WVCY-TV

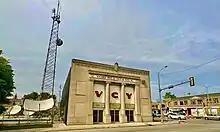
WVCY's actual studio facility for channel 30 and 107.7 FM is based a mile northeast of the VCY America building.

The station first signed on the air on January 11, 1983; it has operated as a religious station since its sign-on.